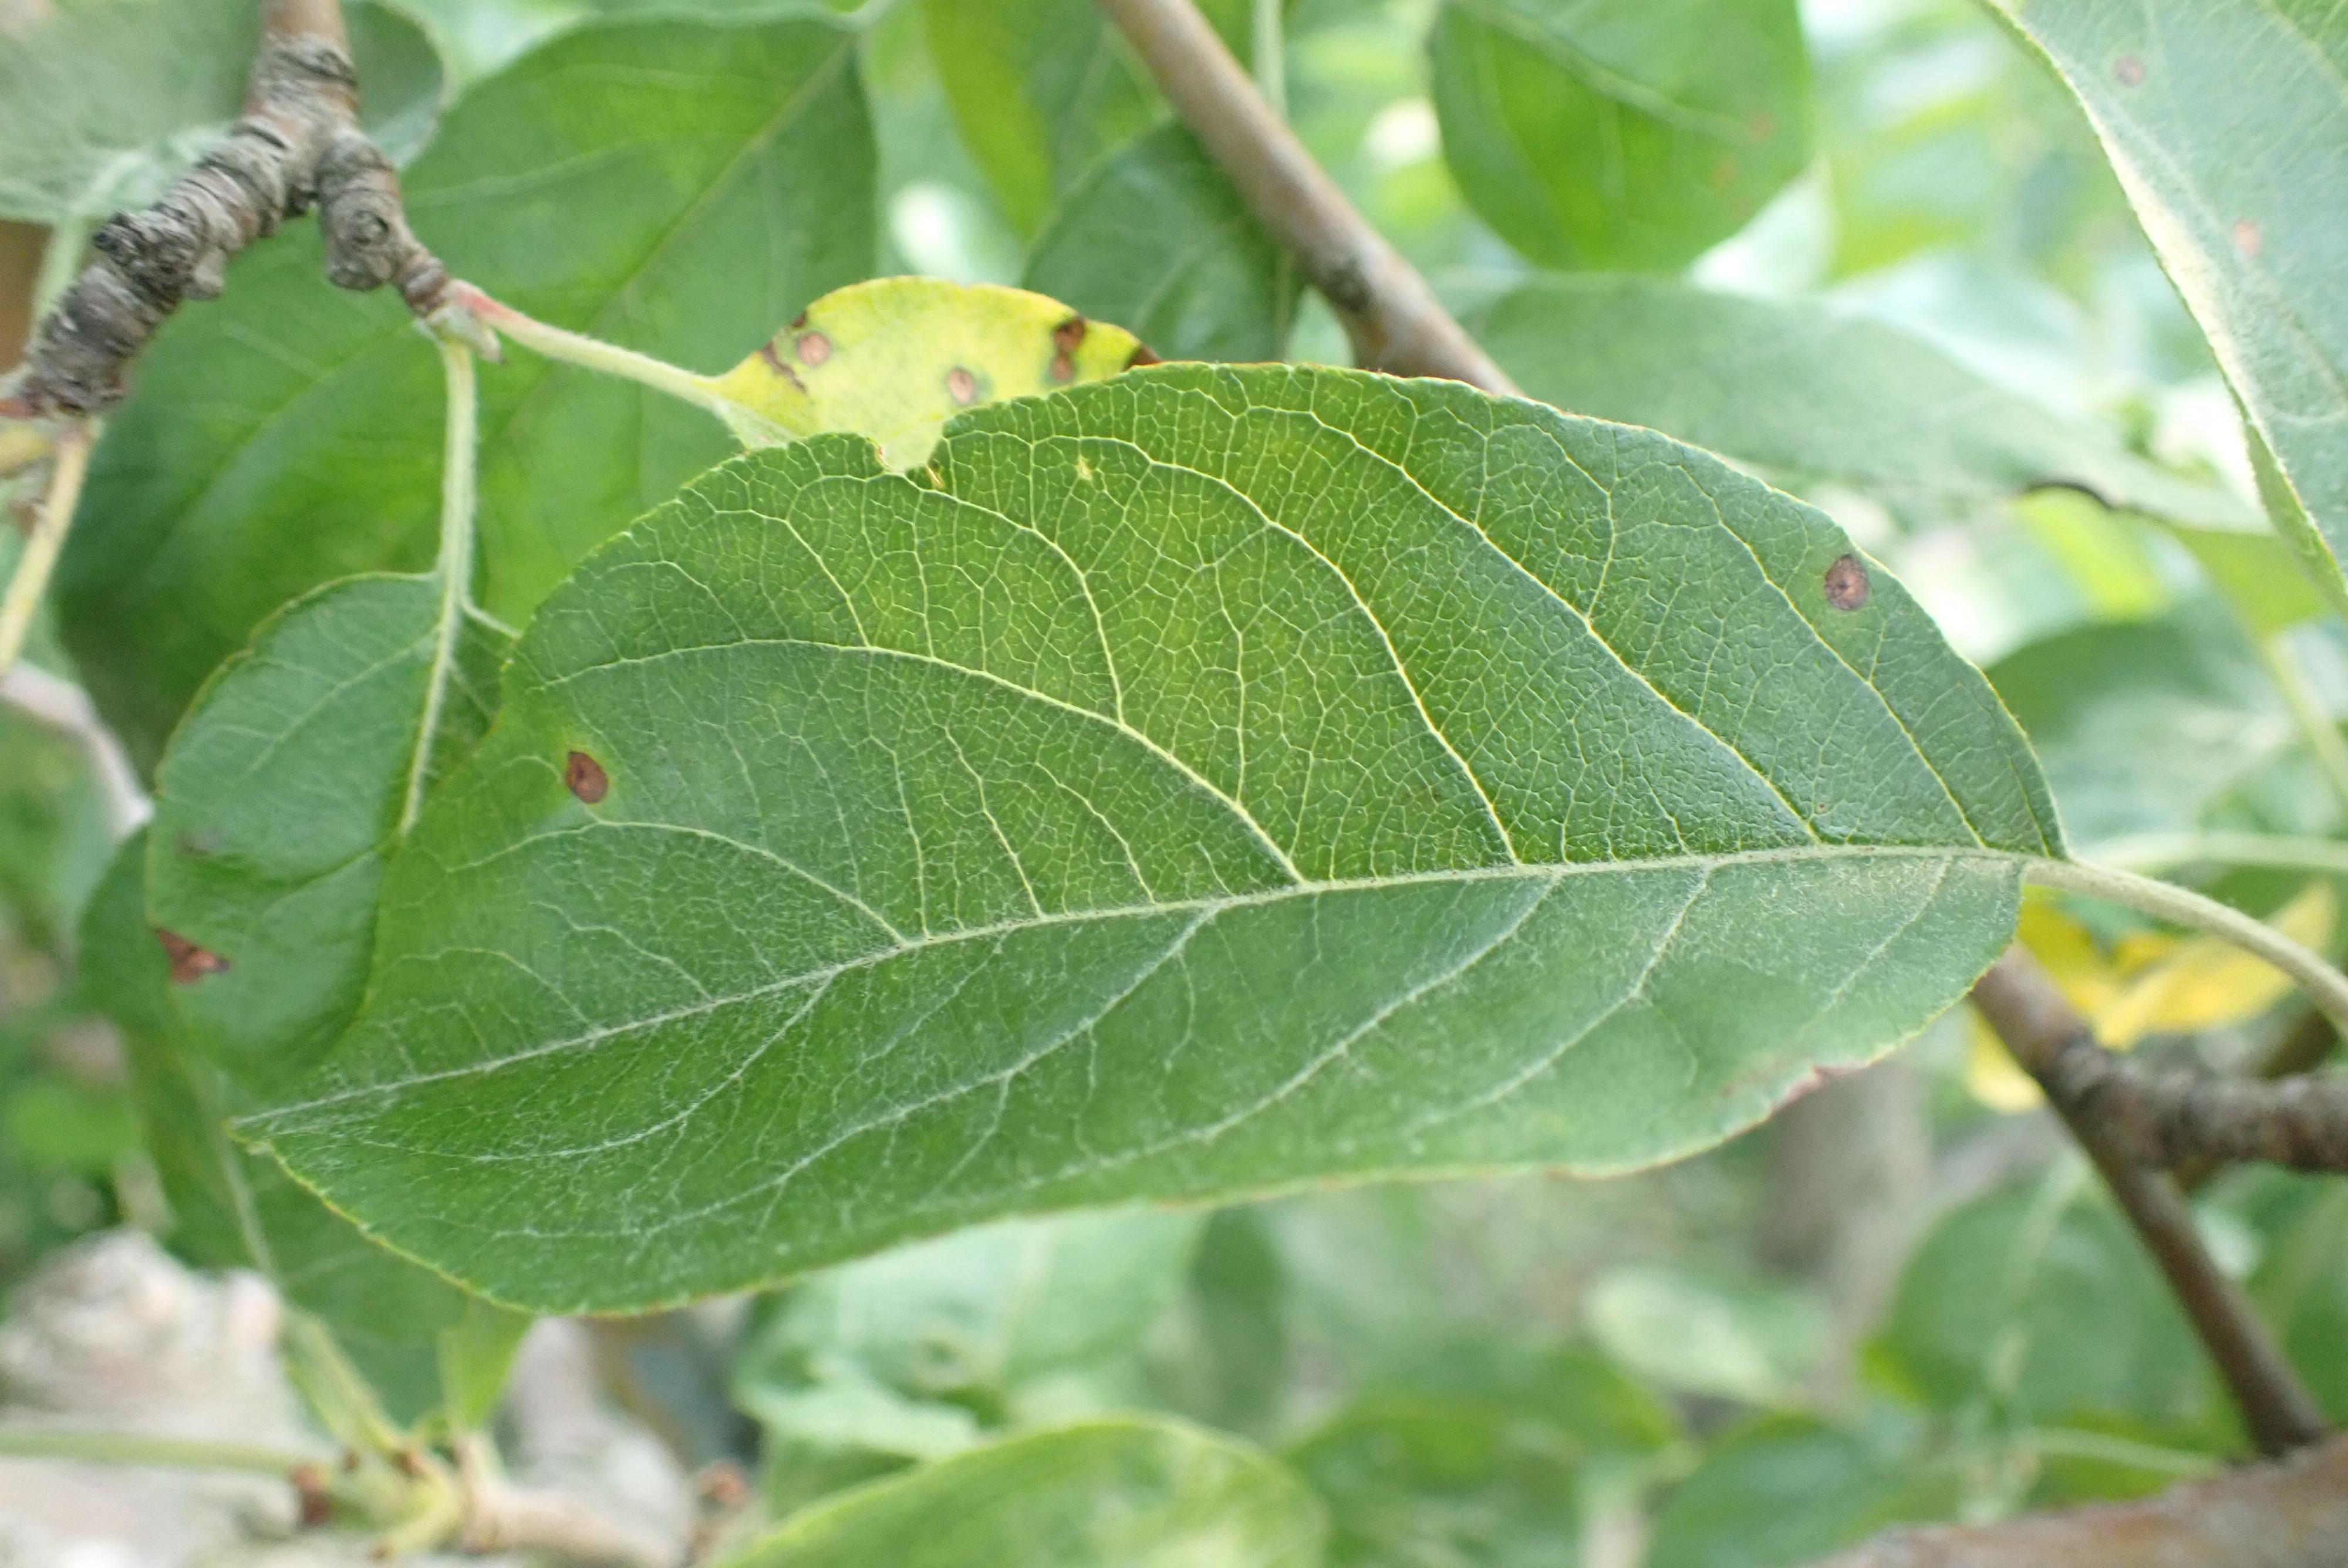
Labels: frog_eye_leaf_spot